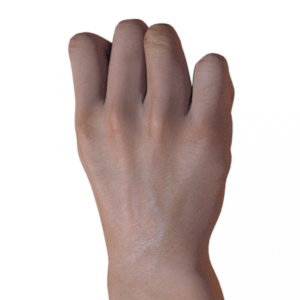
Label: rock